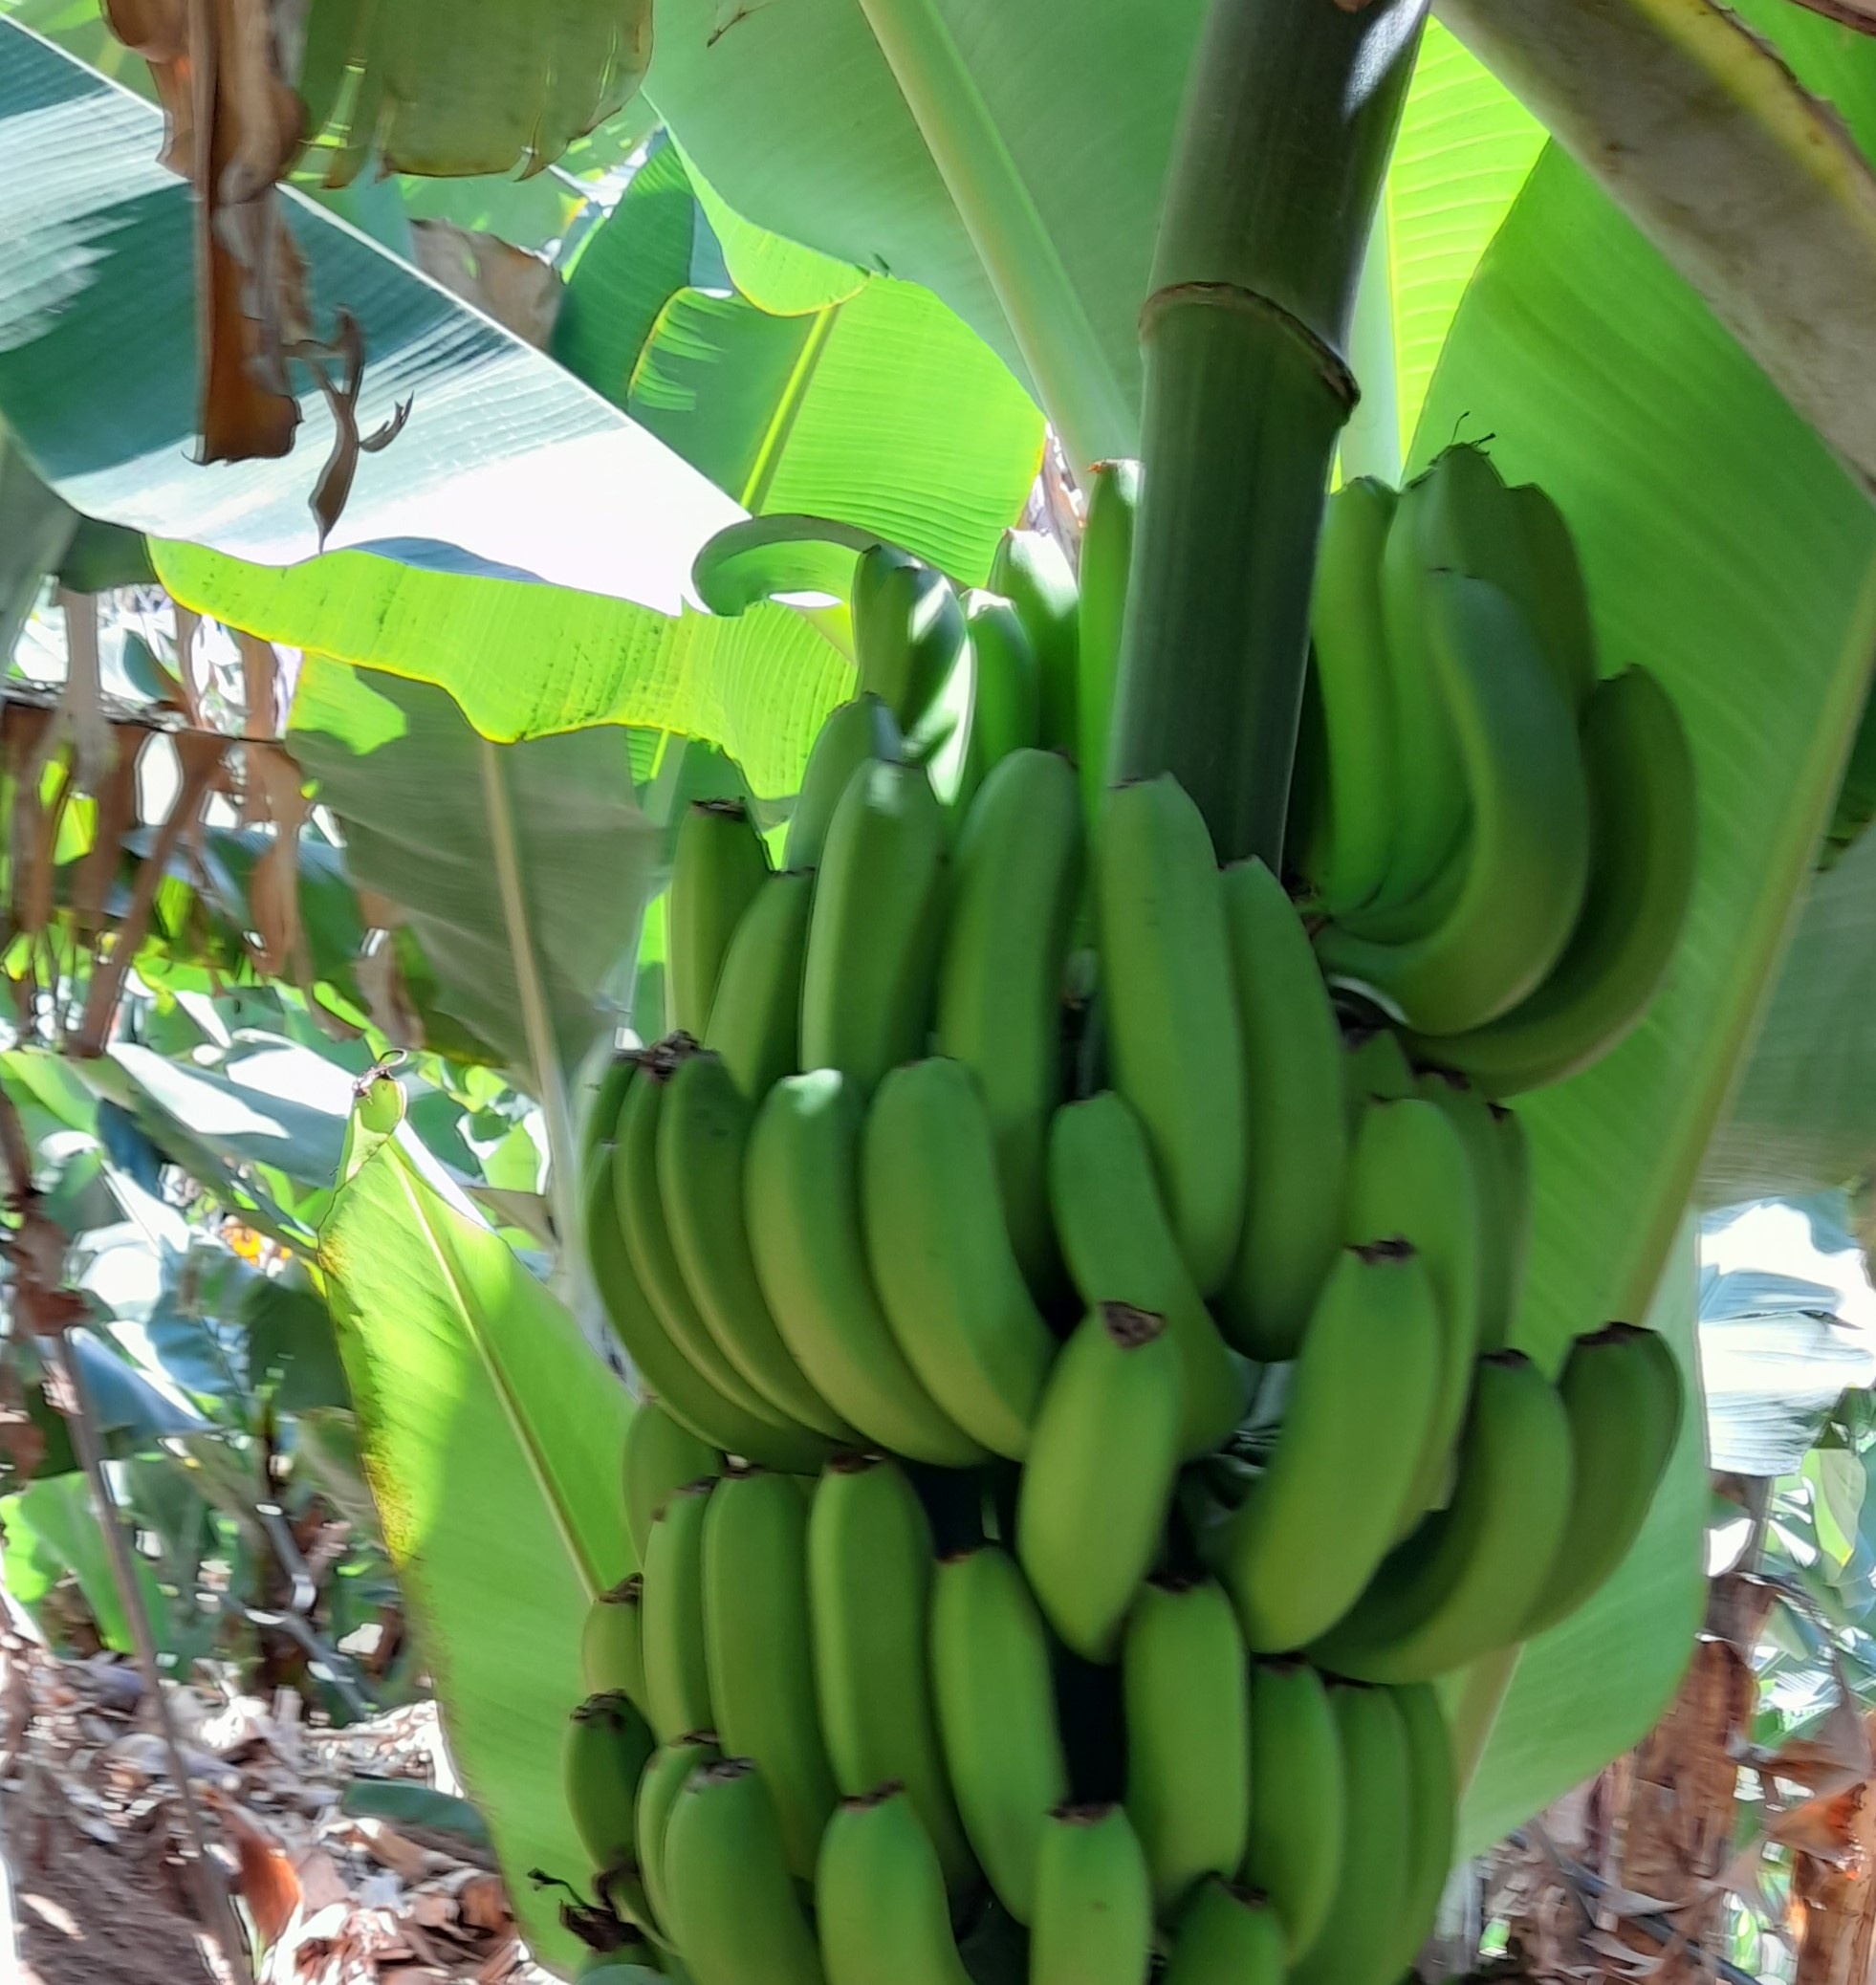
Label: Keep